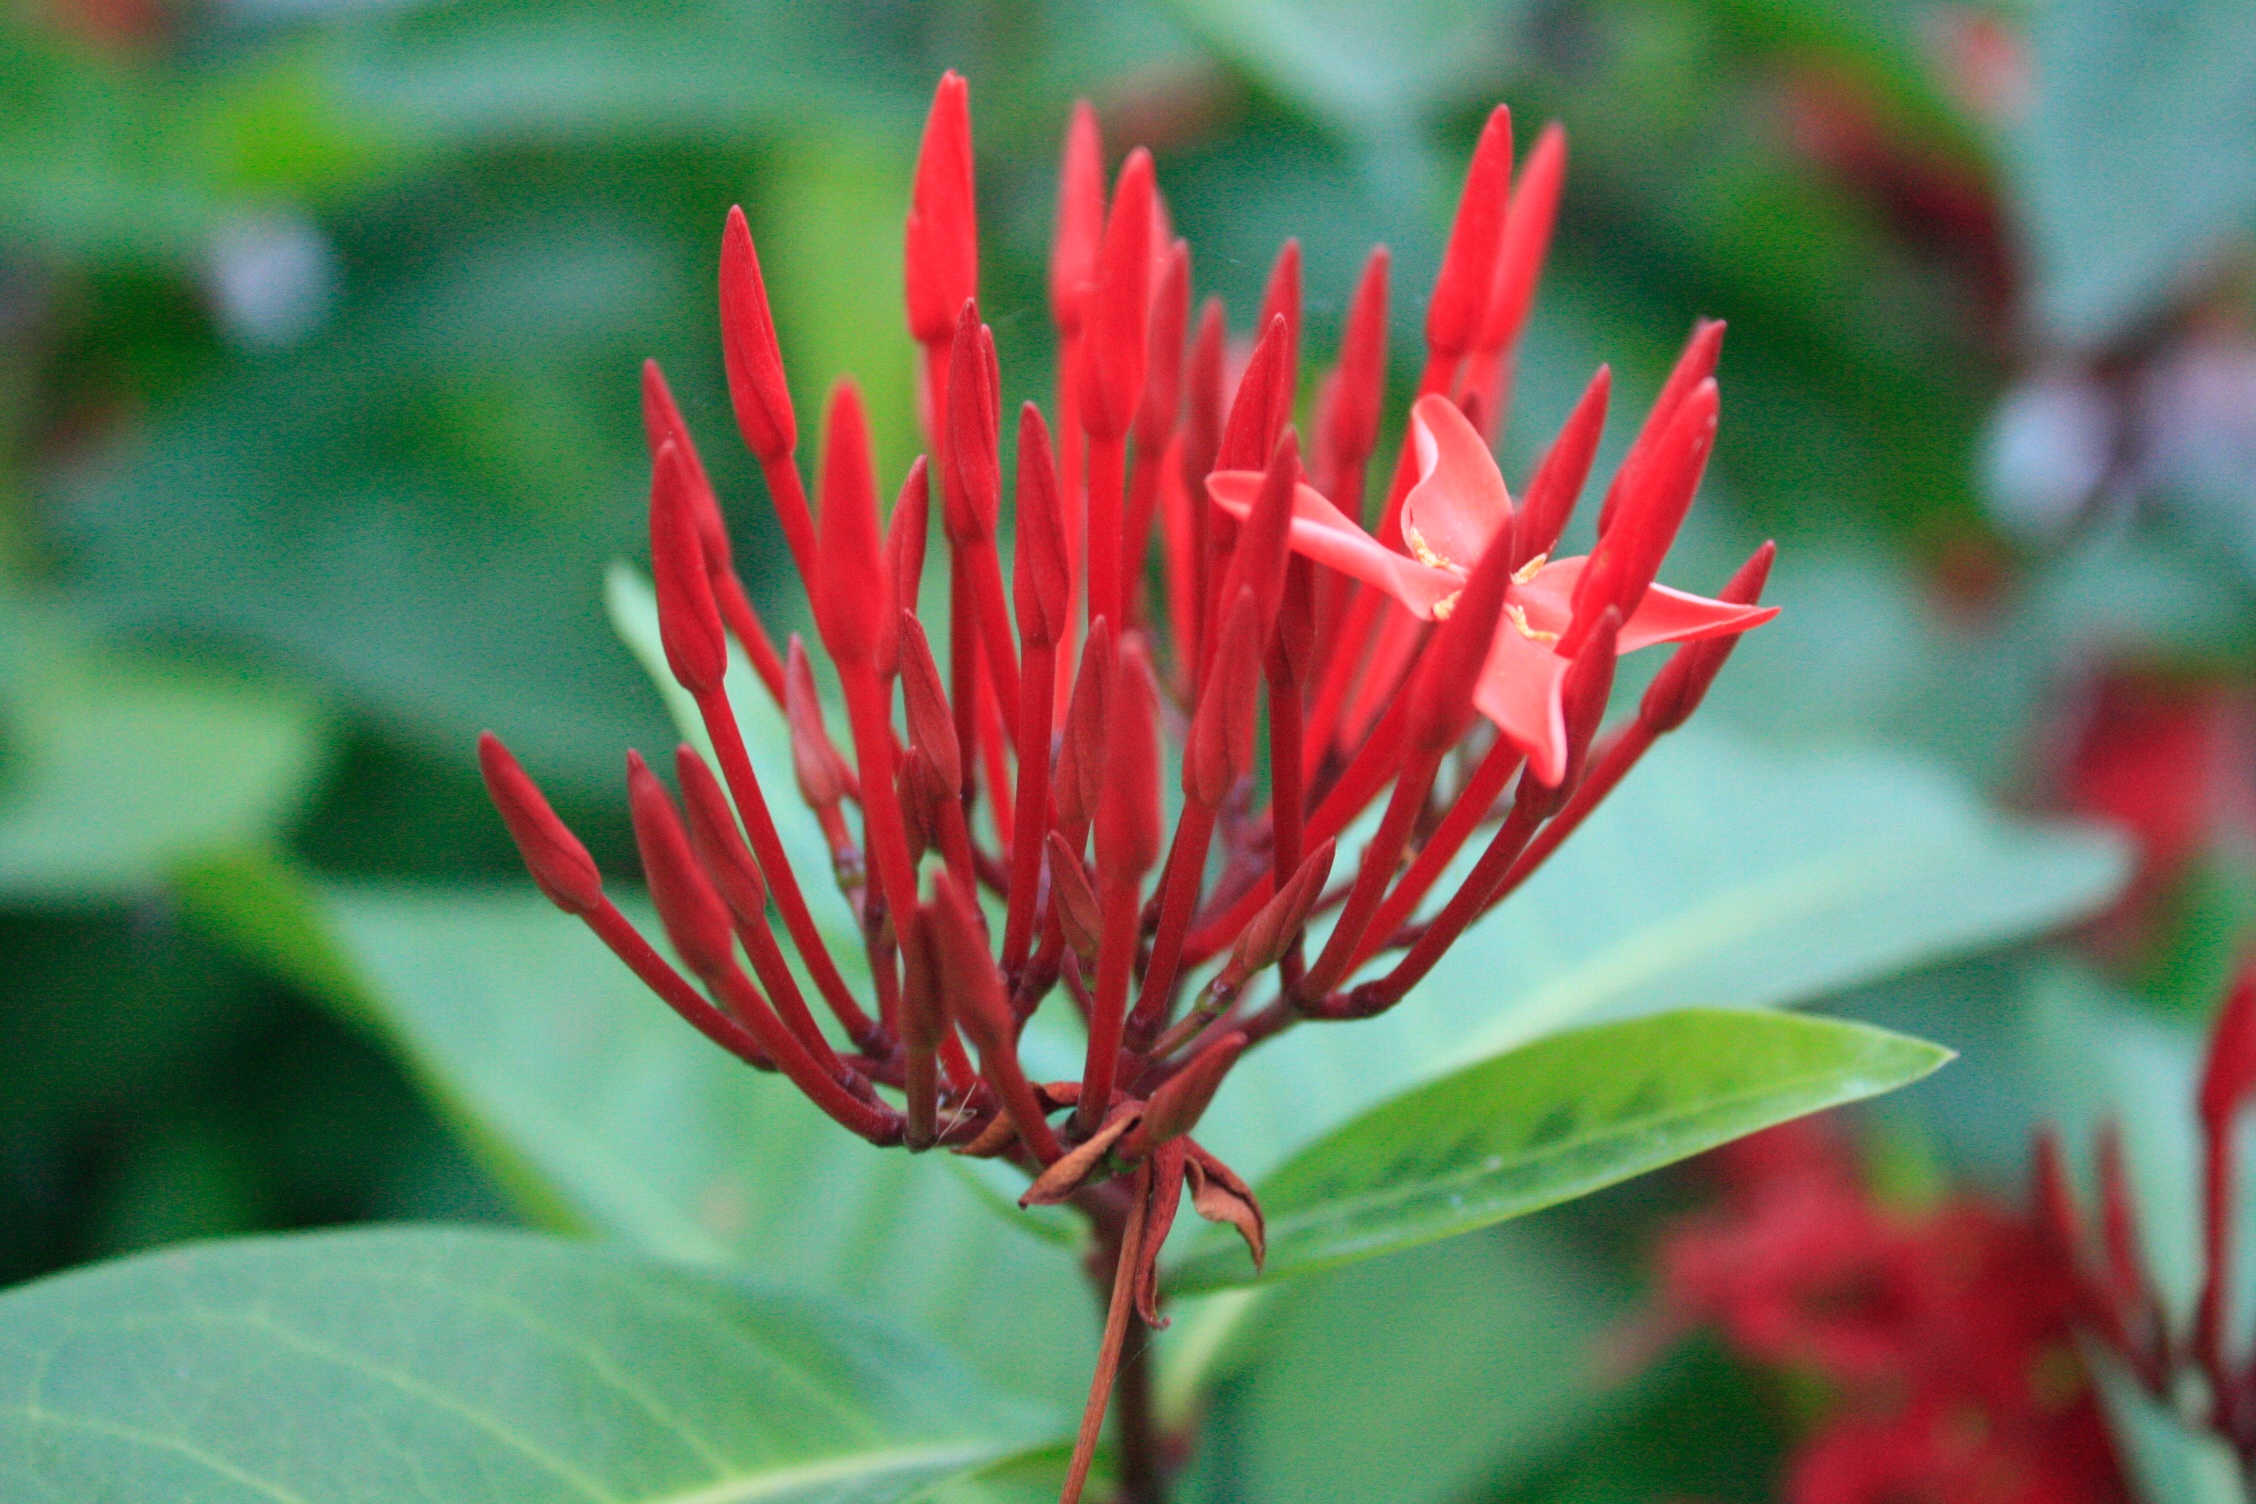
plant, leaf, flower, petal, red, botany, flora, wildflower, shrub, macro photography, flowering plant, land plant, castilleja